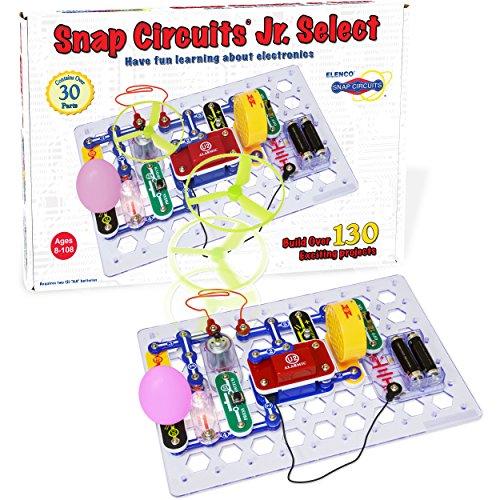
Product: Snap Circuits Jr. Select SC-130 Electronics Exploration Kit | Over 130 Projects | Full Color Project Manual | 30+ Parts | STEM Educational Toys for Kids 8+
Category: Toys & Games | Learning & Education | Science Kits & Toys
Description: Design working electrical circuits using the knowledge gained from building over 130 Circuits found in the illustrated instruction manual.
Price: $32.99
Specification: ProductDimensions:15x9.6x2inches|ItemWeight:1.5pounds|ShippingWeight:1.67pounds(Viewshippingratesandpolicies)|DomesticShipping:ItemcanbeshippedwithinU.S.|InternationalShipping:ThisitemcanbeshippedtoselectcountriesoutsideoftheU.S.LearnMore|ASIN:B011M2WGAG|Itemmodelnumber:SC130|Manufacturerrecommendedage:8-15years